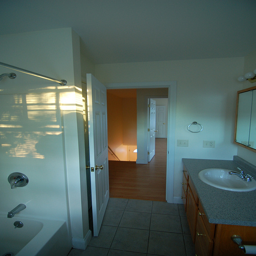
A small bathroom trimmed in wood and gray tile.
a bath room with a sink a bath tub and a door
A bathroom with an open door and sunlight shining on the wall.
A bathroom with a shower, sink and mirror.
a tiled bathroom with a sink and bath tub